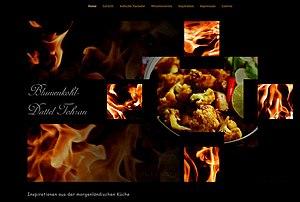
Le projet SAMASYA, axé sur les solutions, vise à sensibiliser la société, ce qui conduit à un mode de vie respectueux du climat.